Fermi surface

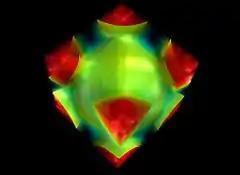
Fig. 1: Fermi surface and electron mo­mentum density of copper in the reduced zone schema measured with 2D ACAR.

Consider a spin-less ideal Fermi gas of formula_1 particles. According to Fermi–Dirac statistics, the mean occupation number of a state with energy formula_2 is given by